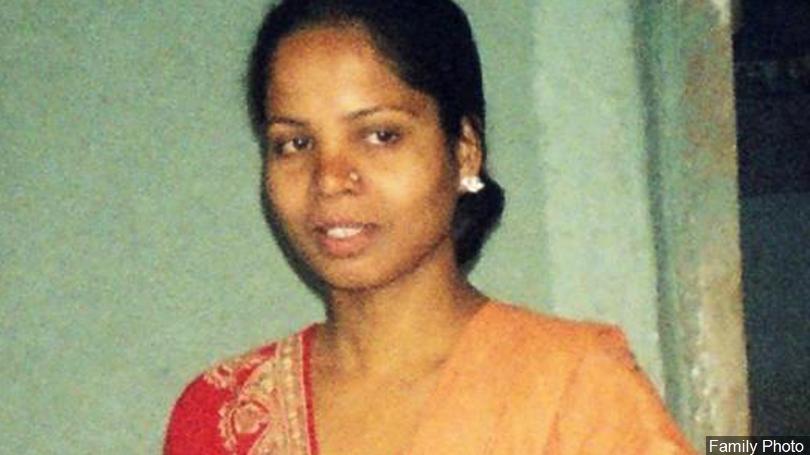
Gender: women